Spright Dowell

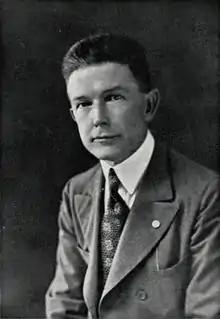
Dowell pictured in "The Glomerata 1921", Auburn yearbook

Spright Dowell (January 2, 1878 – February 24, 1963) was the President of Alabama Polytechnic Institute, now known as Auburn University, from 1920 to 1927, and of Mercer University from 1928 to 1953.